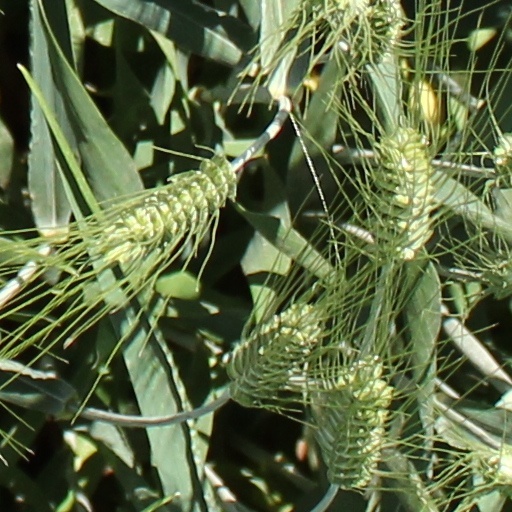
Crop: wheat